Polo (confectionery)

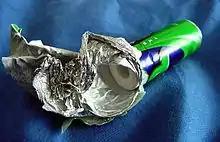
An open packet of Polo mints

Polos are usually sold in individual packs of 23 mints, which measure about tall. The tube of Polos is tightly wrapped with aluminium foil backed paper. A green and blue paper wrapper, with the word 'POLO', binds the foil wrapper, with the Os in 'Polo' represented by images of the sweet. For the spearmint flavour, the paper wrapper is turquoise in colour, and the Extra Strong flavour is in a black paper wrapper.